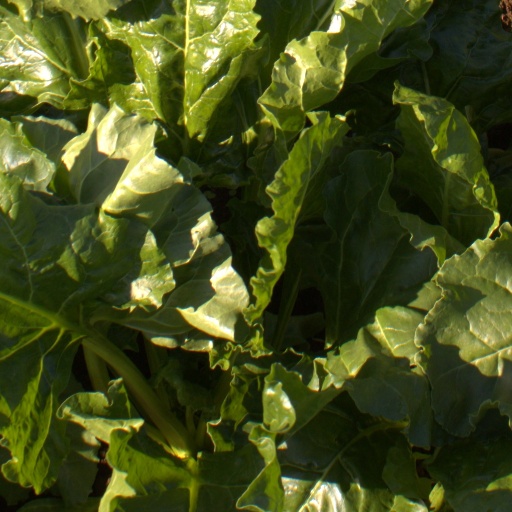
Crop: sugar beet